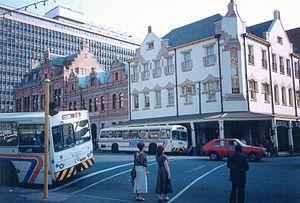
FC Georgio 1991
Pretoria ou Prétoria est une ville d'Afrique australe et la capitale administrative de l'Afrique du Sud. Elle fut également de 1860 à 1902 la capitale de la république sud-africaine du Transvaal, de 1902 à 1910 celle de la colonie du Transvaal puis, de 1910 à 1994, le chef-lieu de la province du Transvaal. Elle est située aujourd'hui dans la province du Gauteng.
Church Street est le nom historique de l'axe principal de la ville de Pretoria en Afrique du Sud. Longue de 26 km, elle traverse la capitale sud-africaine d'est en ouest sur l'axe reliant Brits à Bronkhorstspruit. En mai 2012, elle est découpée en 4 sections portant 4 noms différents.
La Place de l'église est une place du centre historique de Pretoria, la capitale administrative d'Afrique du Sud.